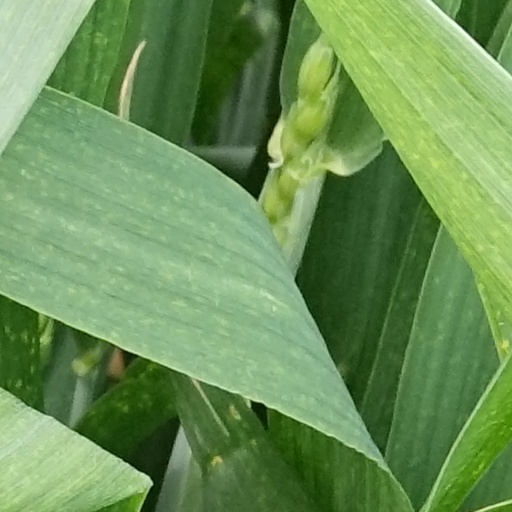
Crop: wheat